Wayne Bartholomew

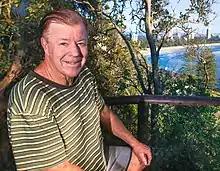
Wayne Bartholomew sits at the lookout on the headland at Burleigh Heads

Wayne "Rabbit" Bartholomew (born; 30 November 1954) is an Australian world champion surfer, surf sports innovator, community advocate and politician. Bartholomew is the former CEO and president of the Association of Surfing Professionals and the creator of the Dream Tour format of professional competition surfing.